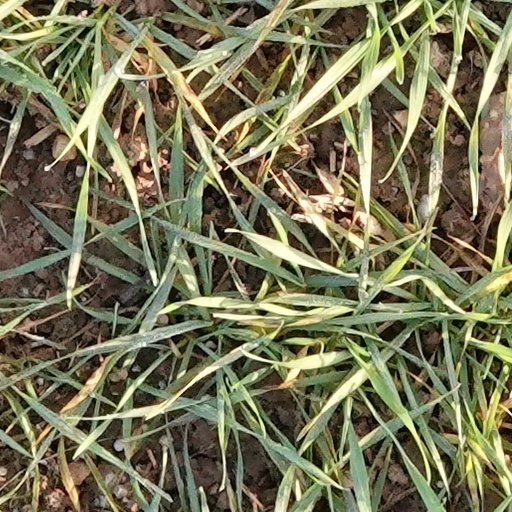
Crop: wheat